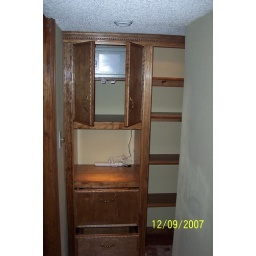
Custom built cabinet with safe installed, 2 file drawers and a printer shelf with under cabinet lights installed.